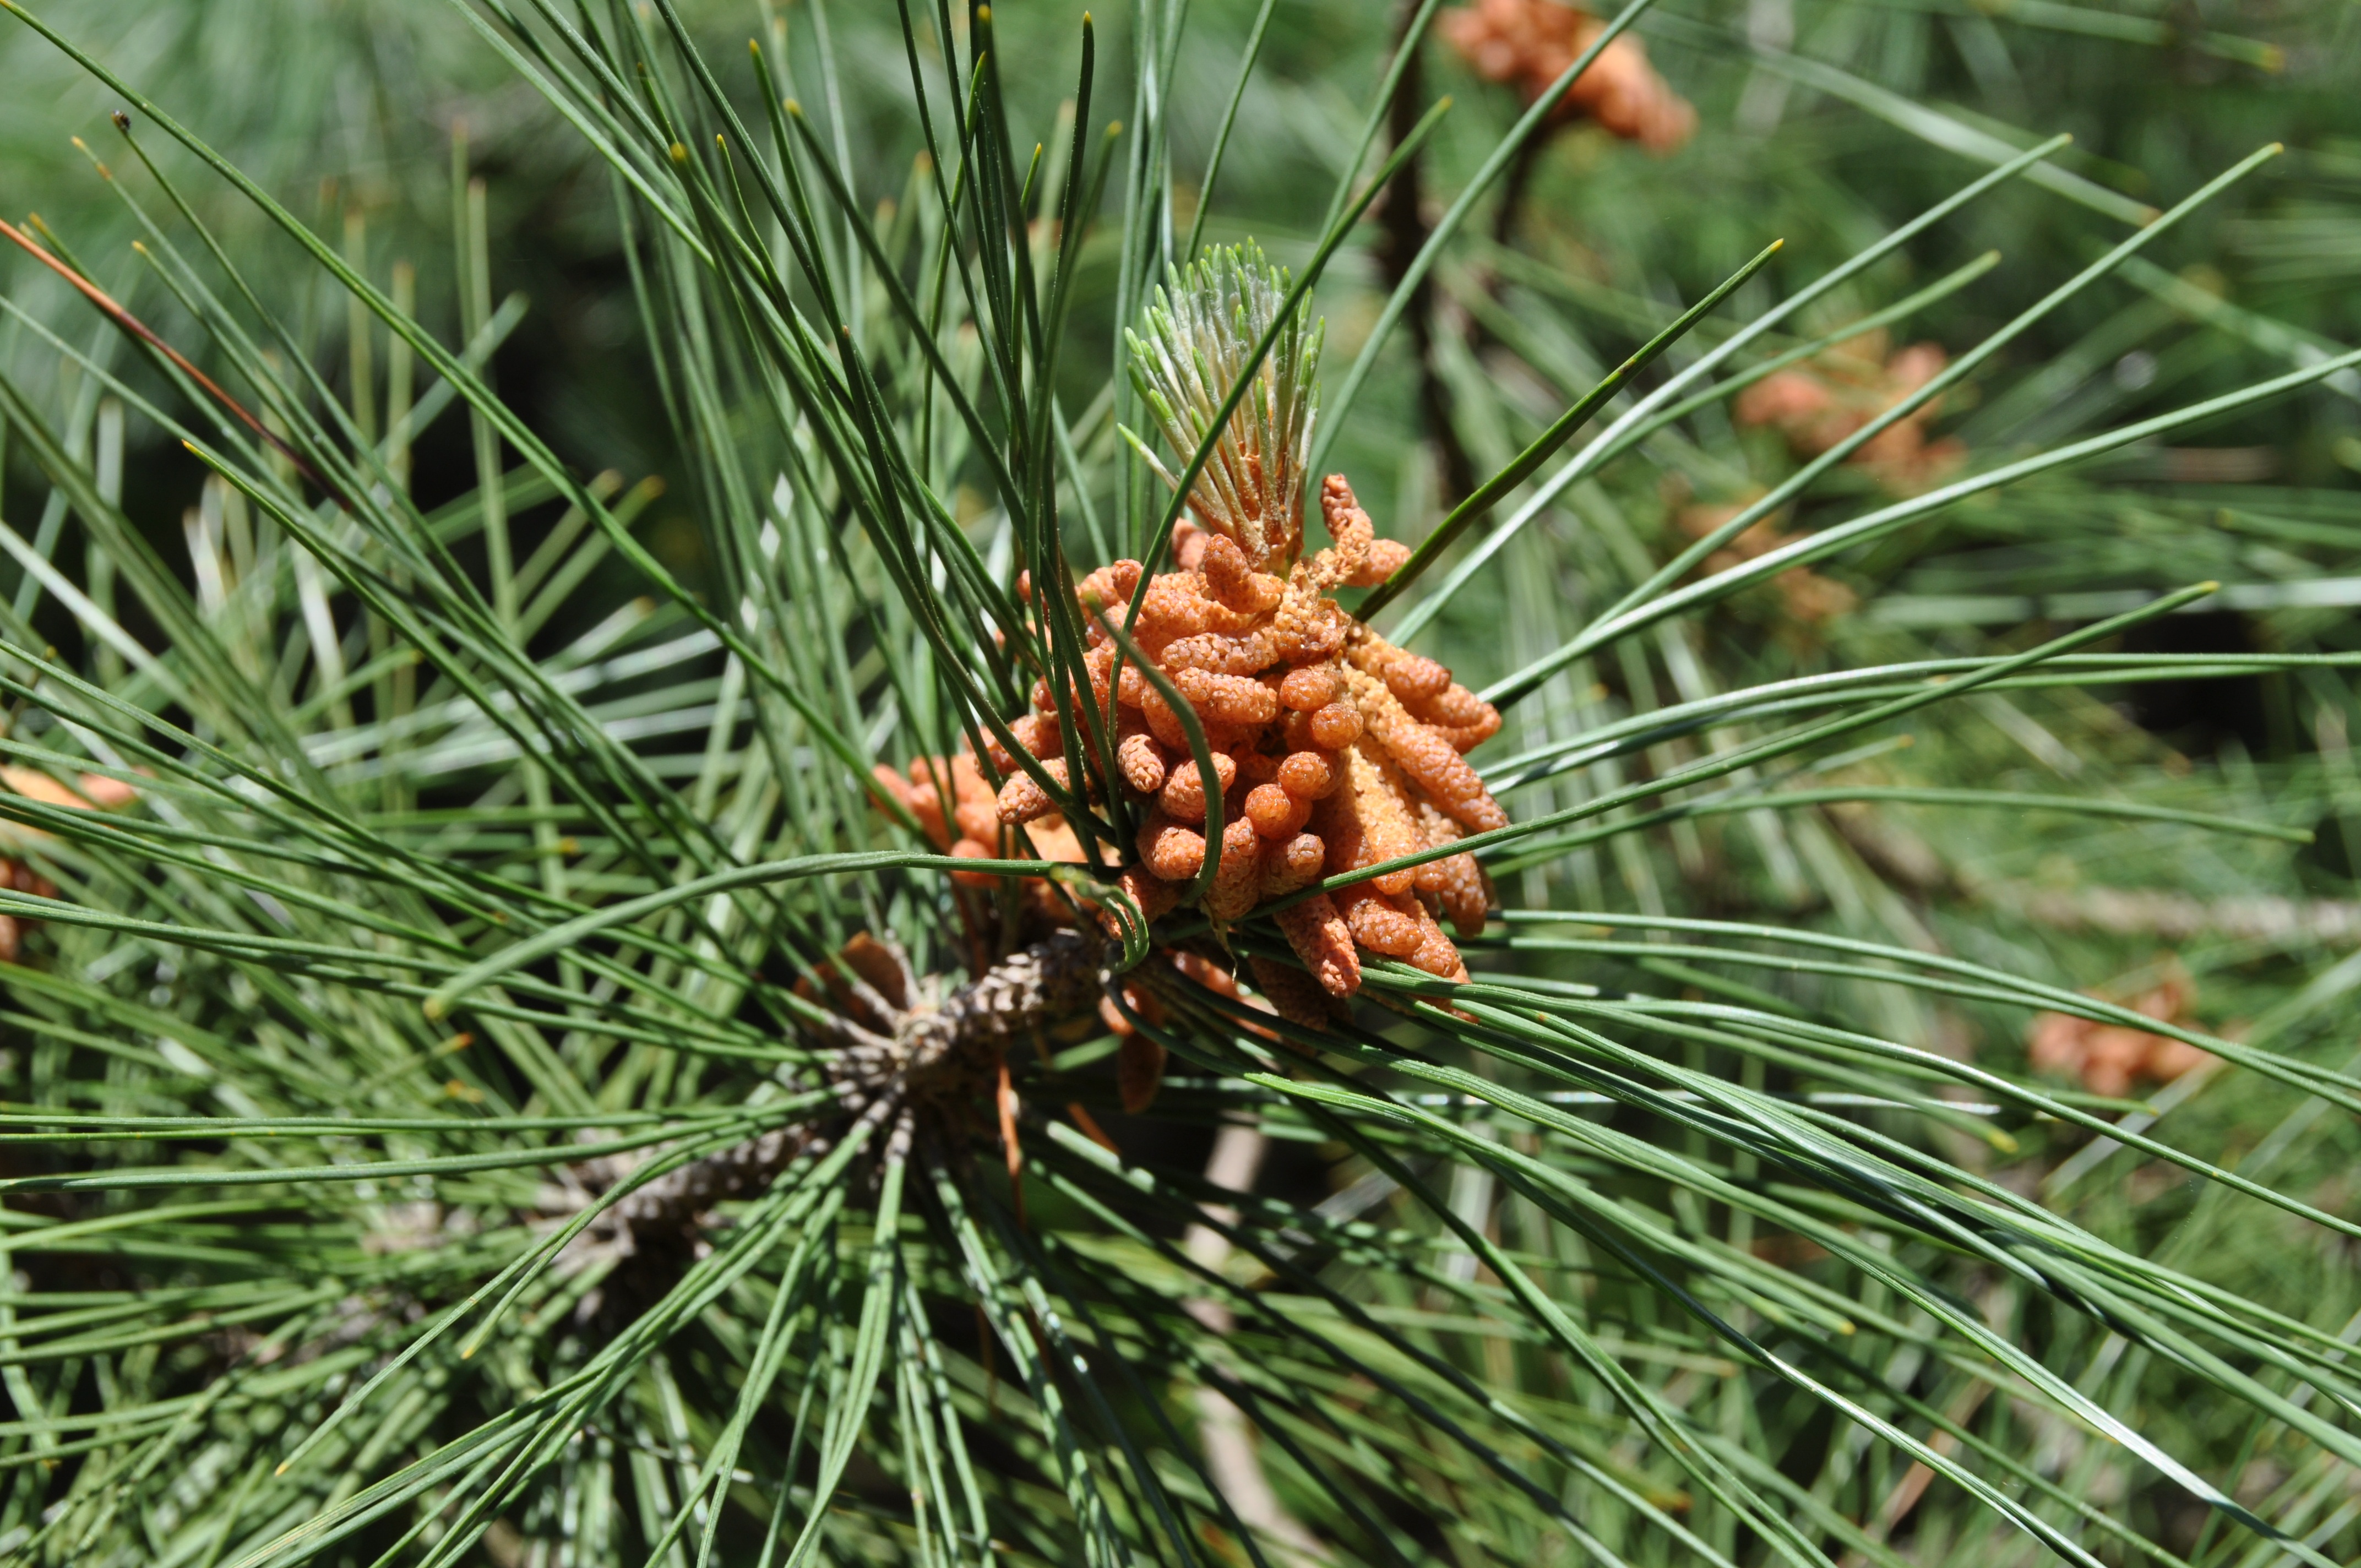
tree, nature, branch, plant, leaf, flower, pine, green, natural, pinecone, evergreen, brown, cone, botany, fir, flora, twig, conifer, spruce, wooden, larch, ecosystem, flowering plant, pine family, grass family, woody plant, temperate coniferous forest, land plant, conifer cone